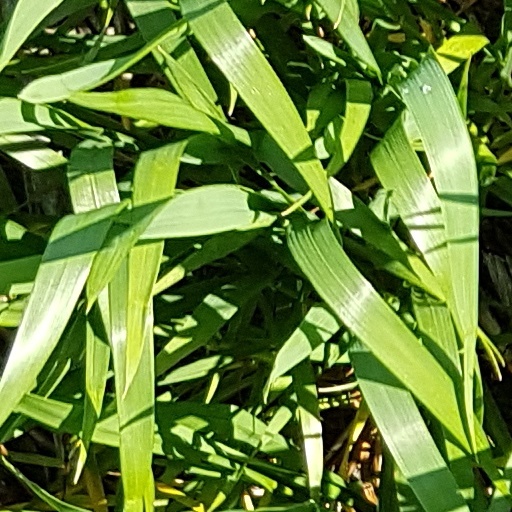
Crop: wheat